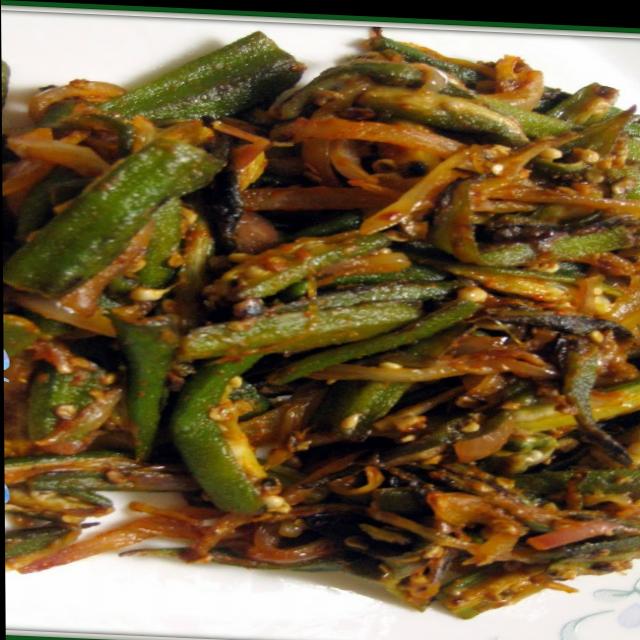
Dish: bhindi_masala